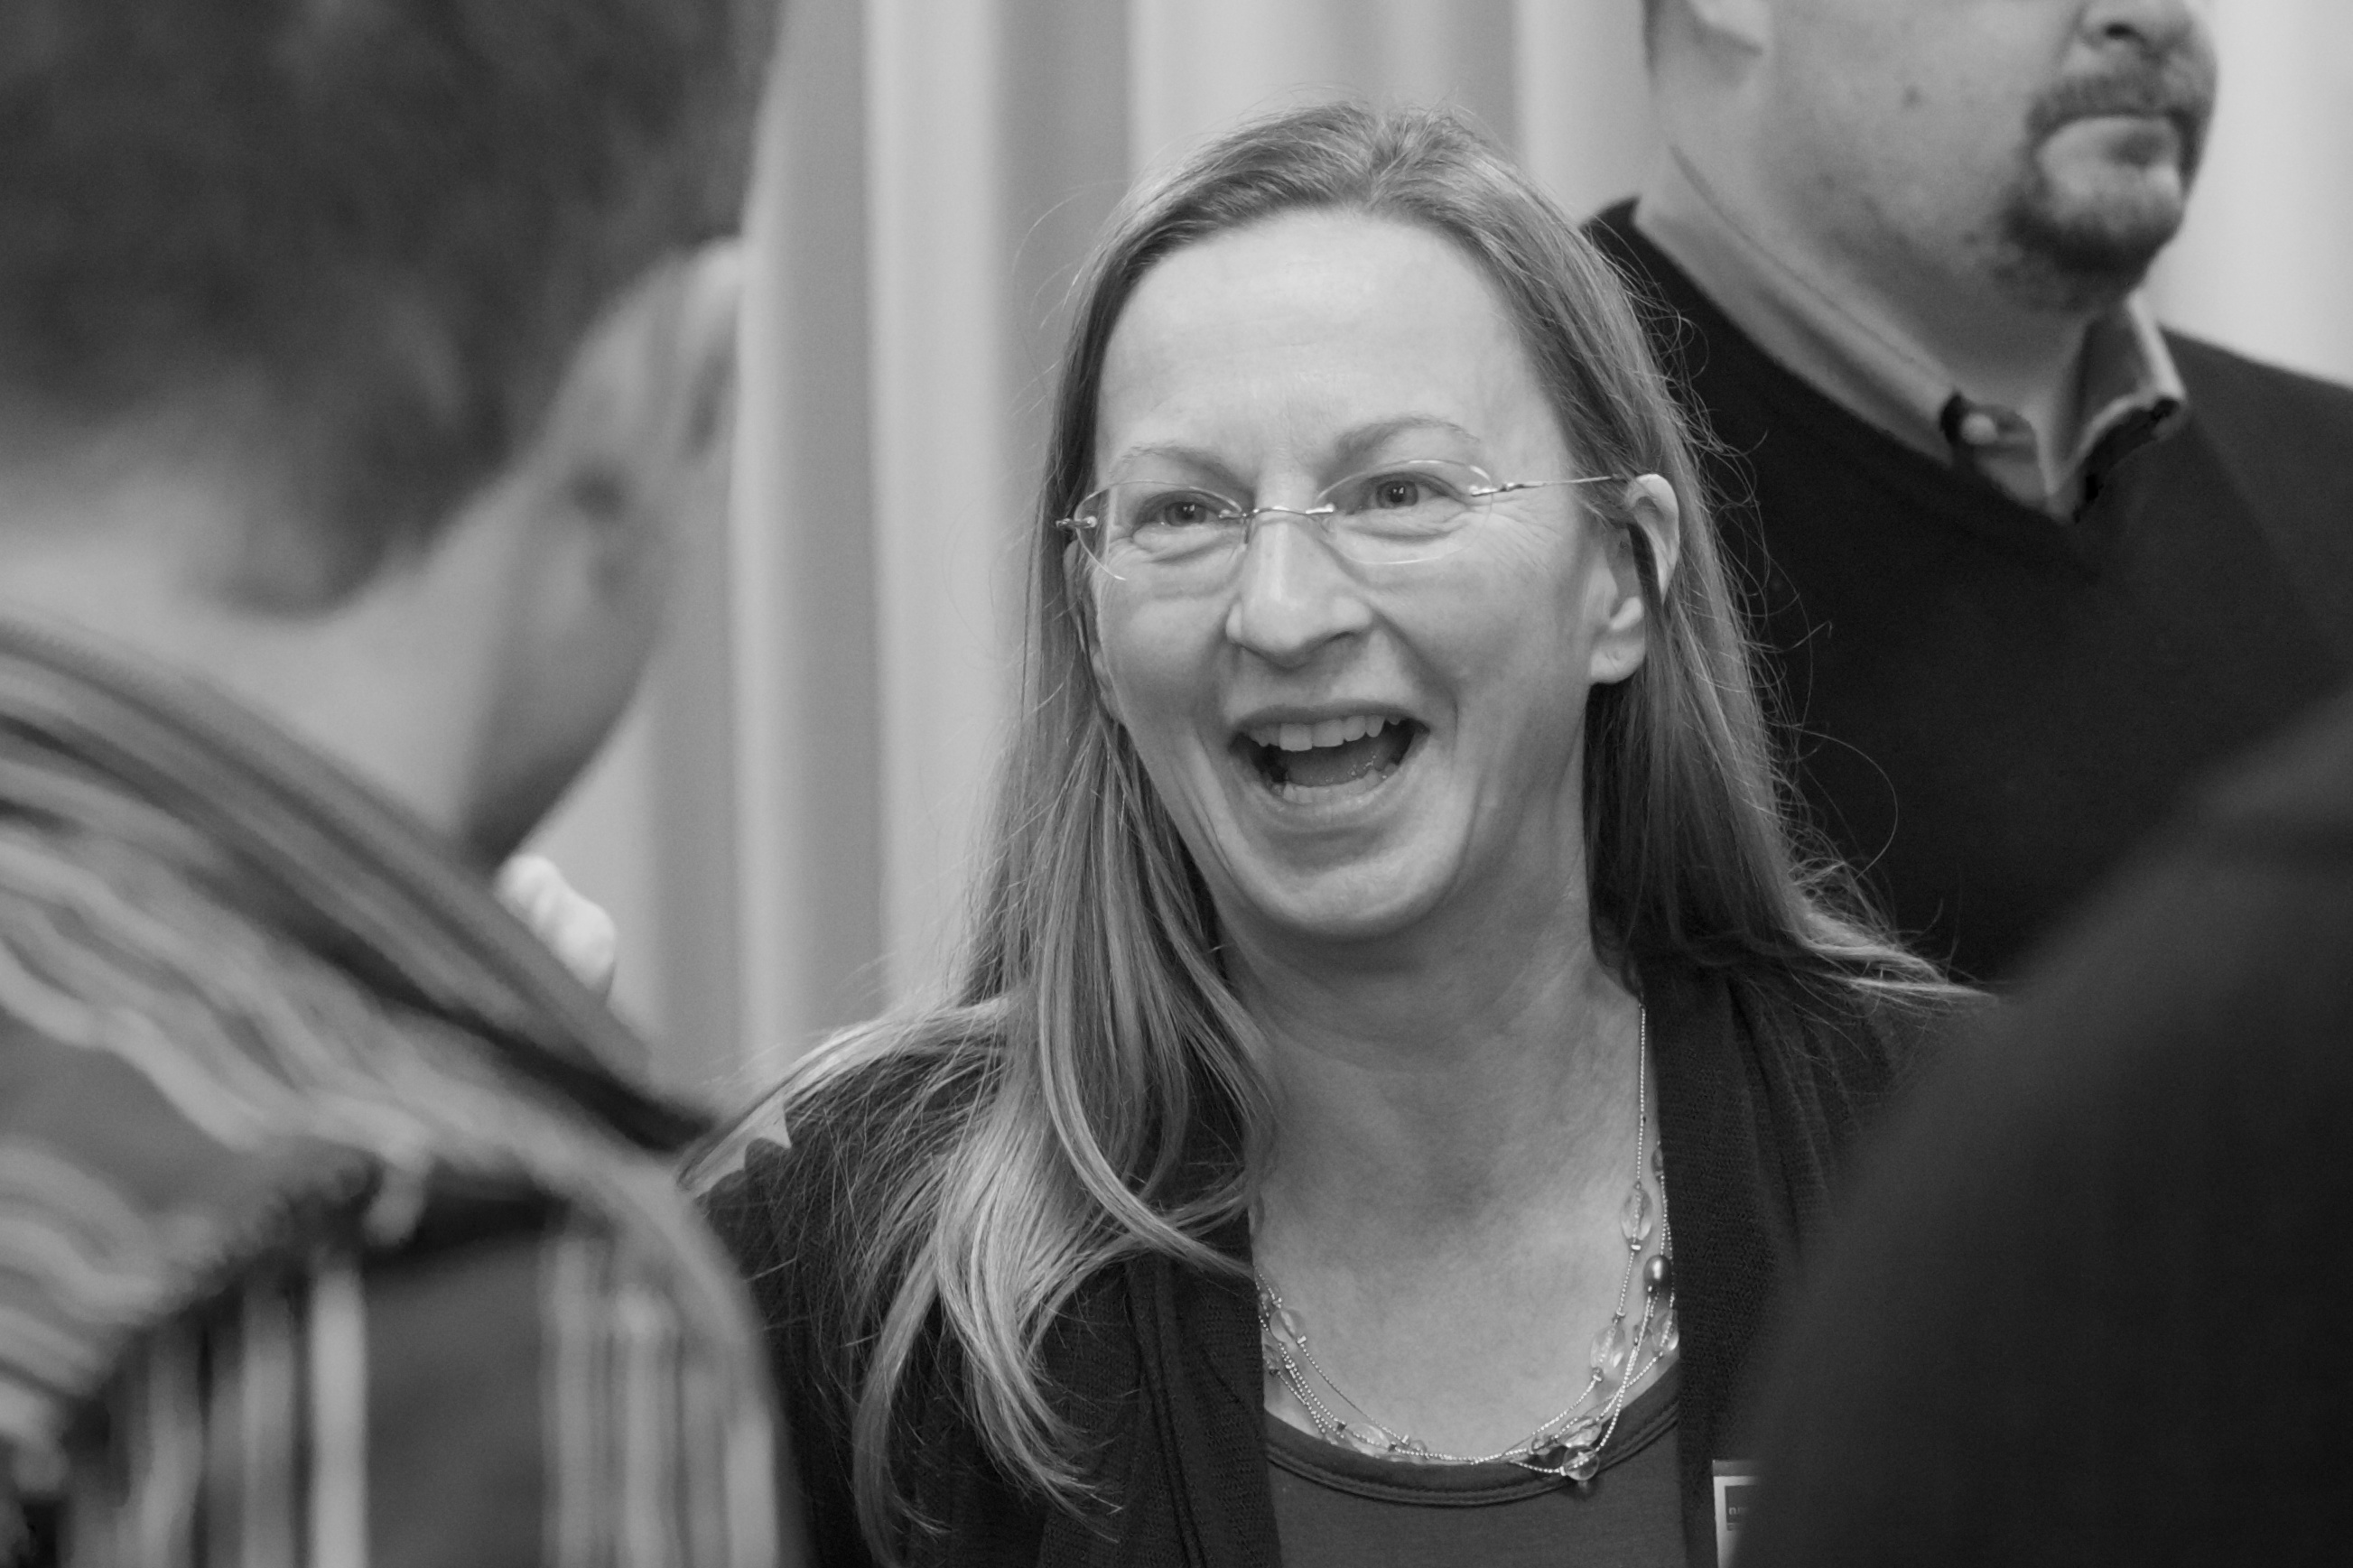
person, black and white, woman, white, photography, portrait, black, monochrome, bride, wellington, photograph, nmc, nmcfriends, hz10anz, monochrome photography, portrait photography